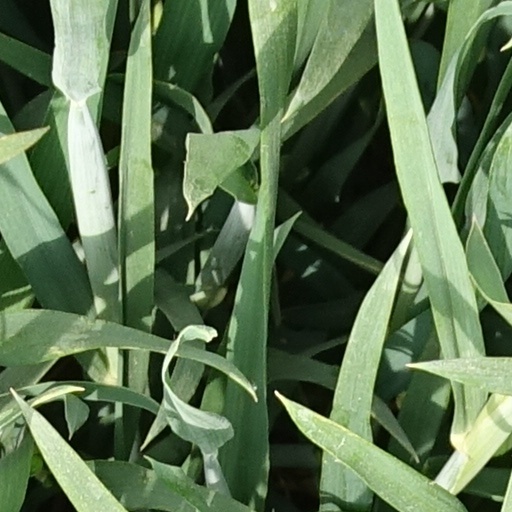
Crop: wheat